Altarpiece of the Holy Sacrament

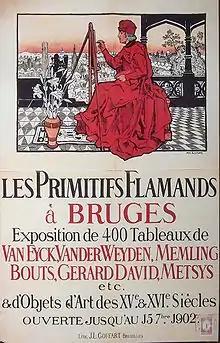
Poster for 1902 Bruges exhibition

Bouts arrived in Leuven around 1445, and would be named the town's official painter. A document attesting to the commission between the confraternity and the artist is dated 15 March 1464. The contract specified how the content of the pictures would be specified by theologians at the university in Leuven, and that each scene should contain the subject of "bread." A receipt for final payment is dated 9 February 1468. The documents remained in the archives of the church and were first published in 1898.